Veraguas Club Deportivo

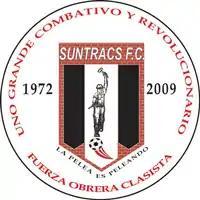
SUNTRACS's crest in 2009

SUNTRACS also has a futsal team that plays in the Liga Elite de Fútbol Sala de Panamá (LEFP) where it enjoys a lot of success.